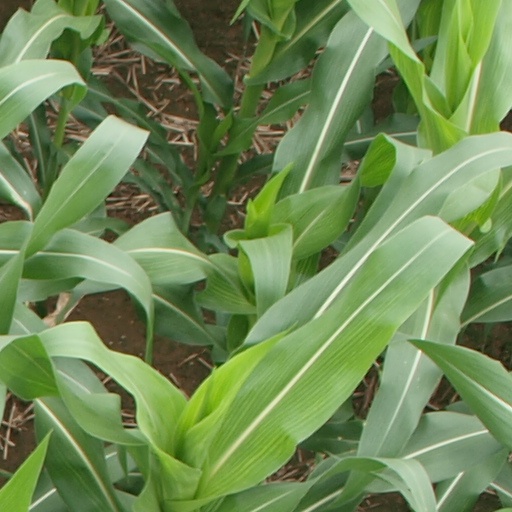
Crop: maize; corn